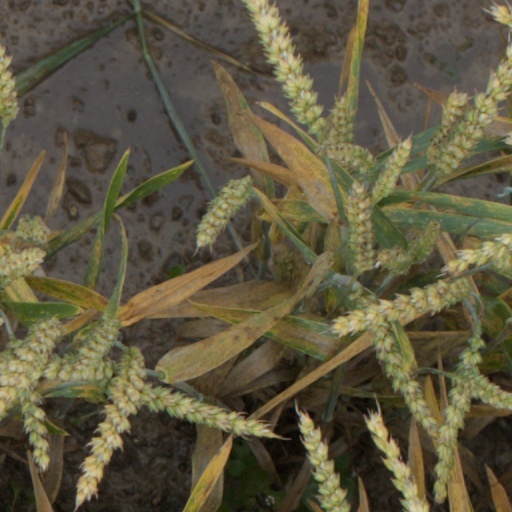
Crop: wheat